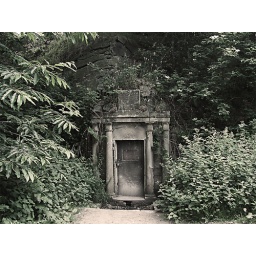
A strange door on the walk around the lake at yorkshire sculpture park